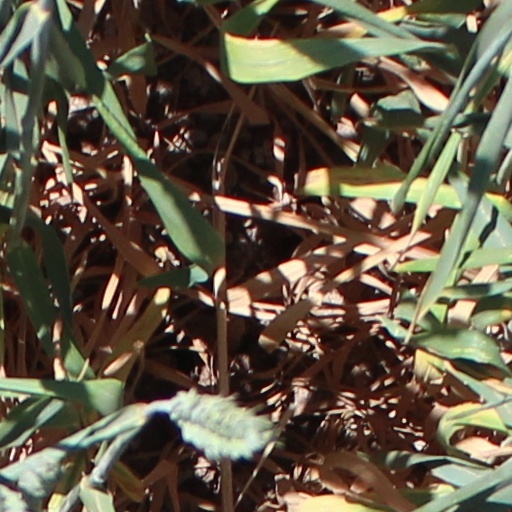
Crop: wheat